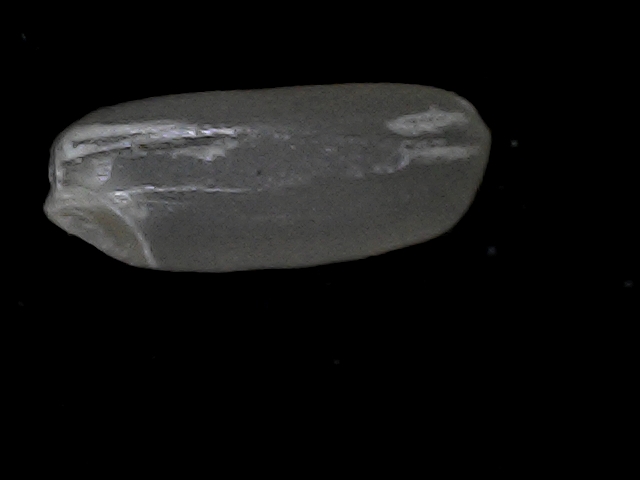
Rice variety: BD95